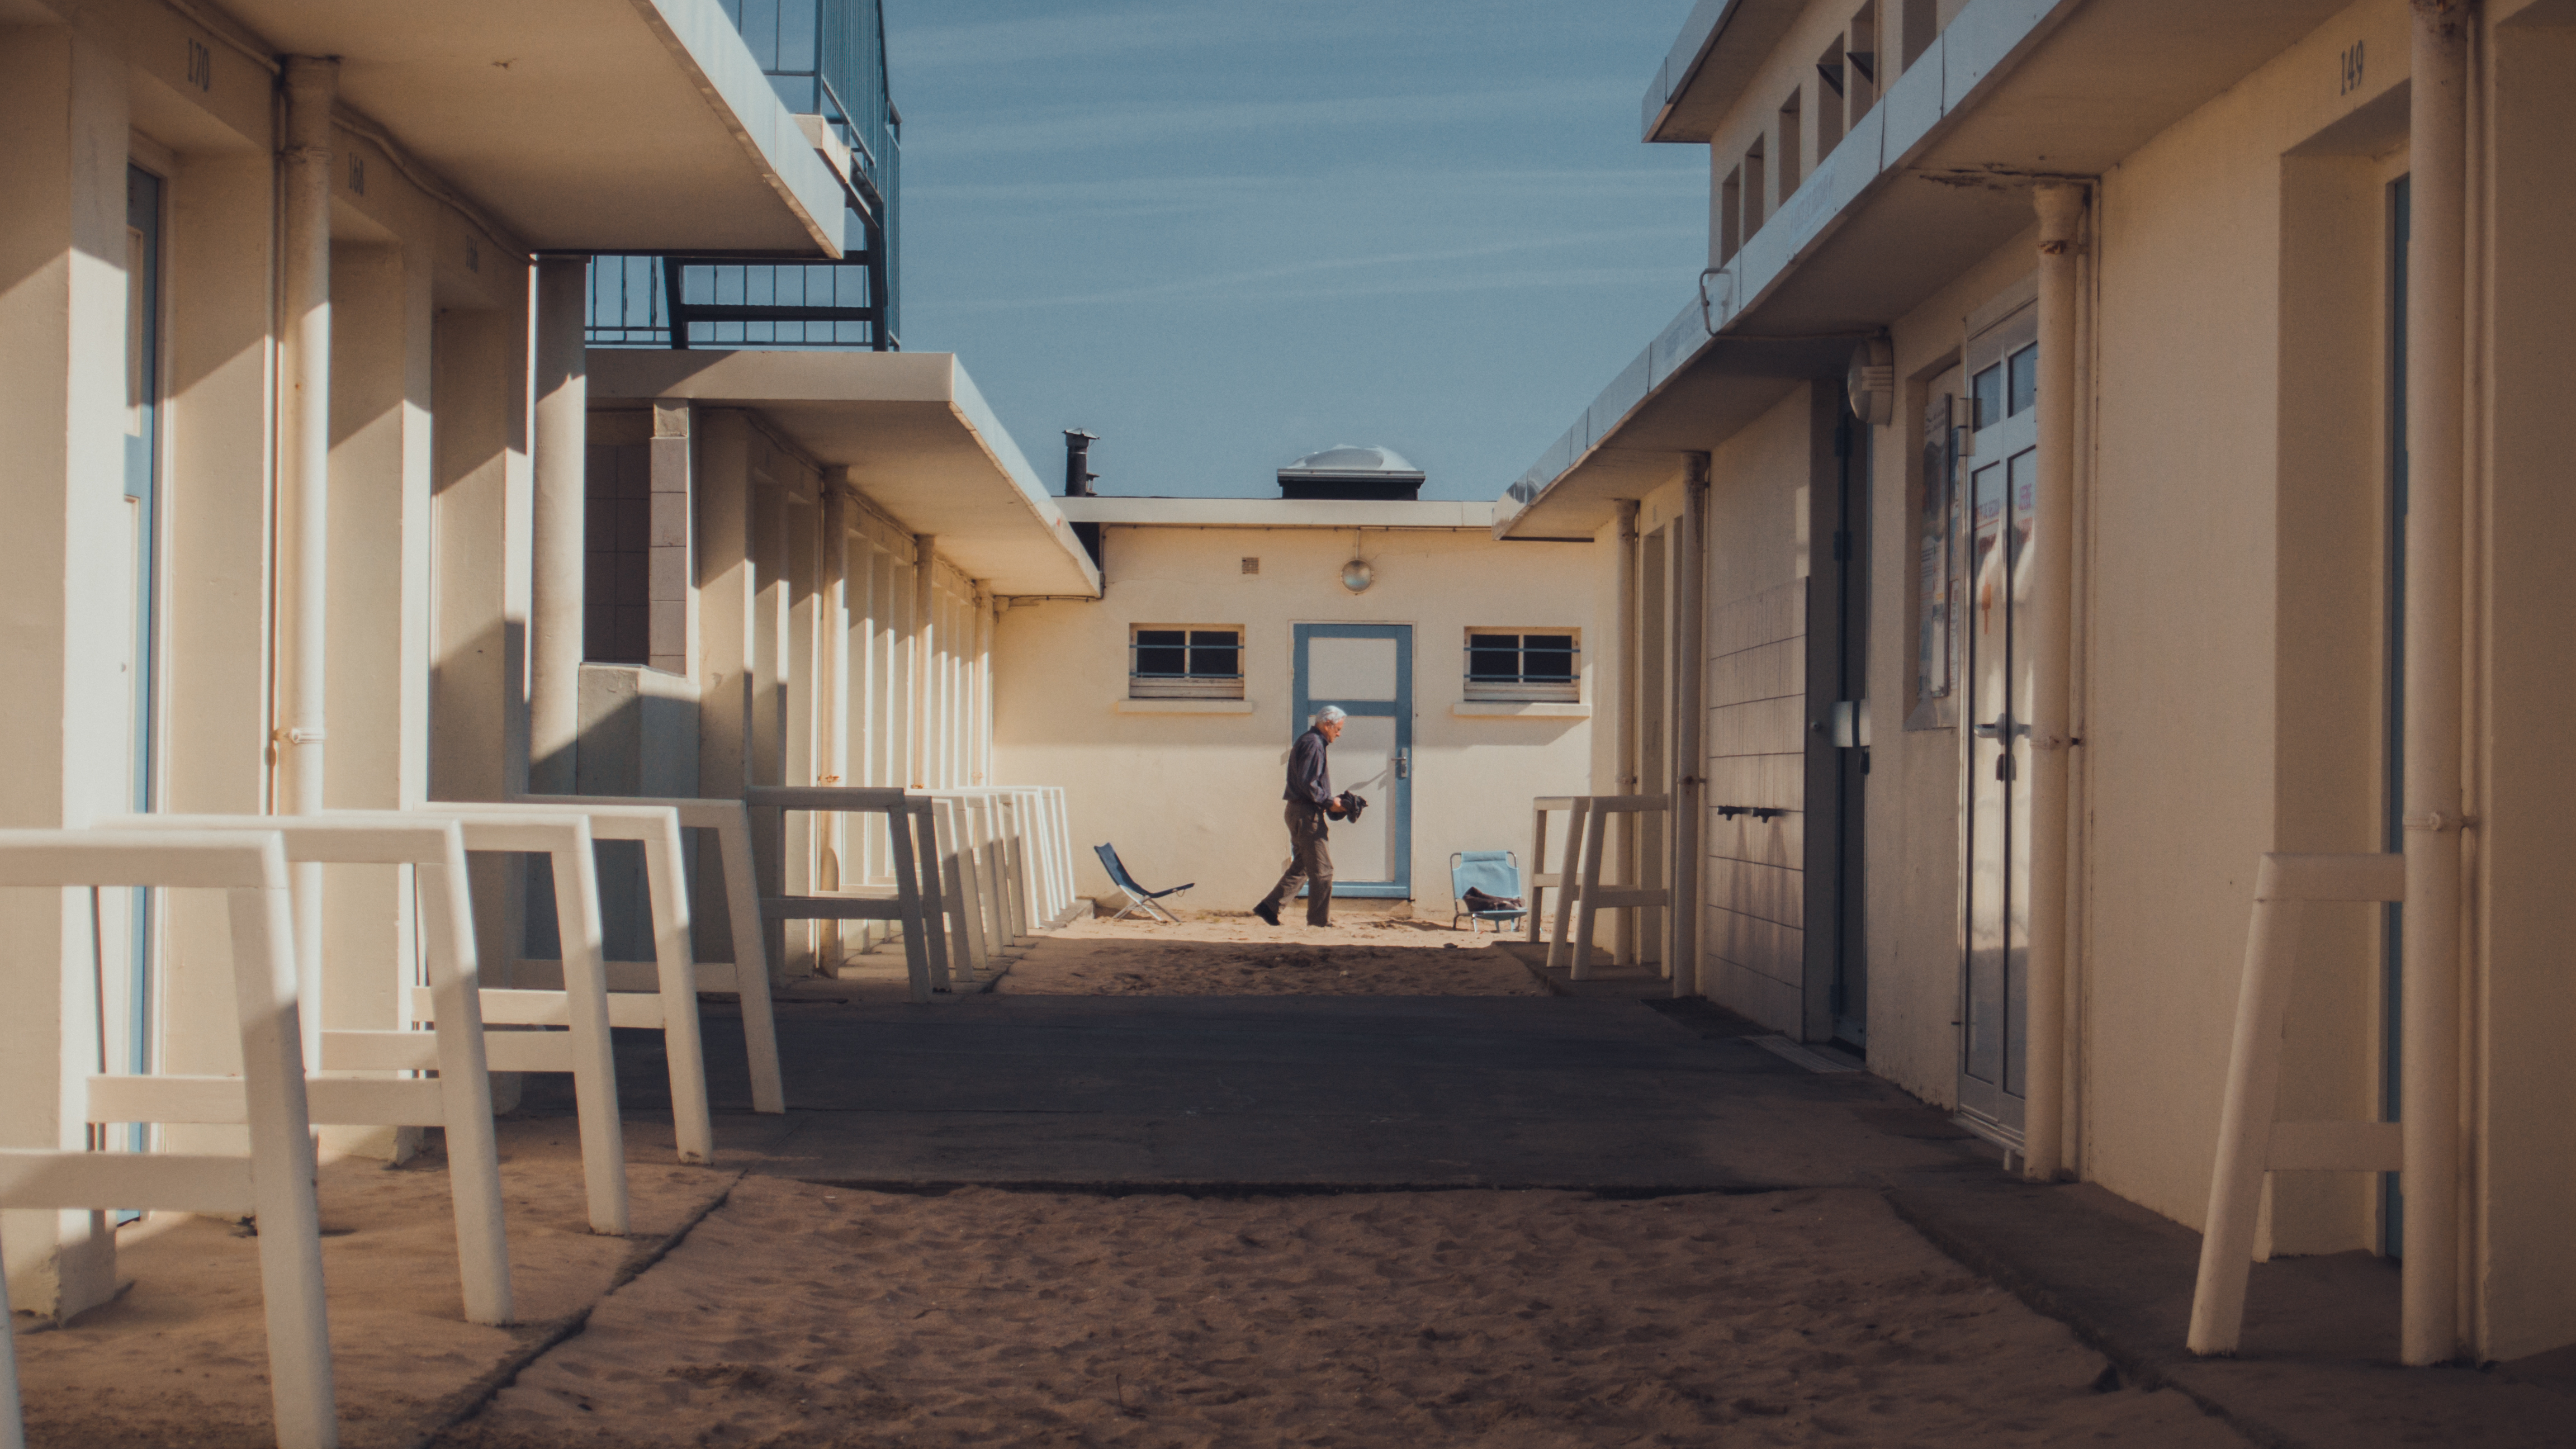
walking, person, architecture, wood, villa, mansion, house, building, home, cottage, facade, property, apartment, interior design, estate, real estate, residential area, apartent